Adina Pintilie

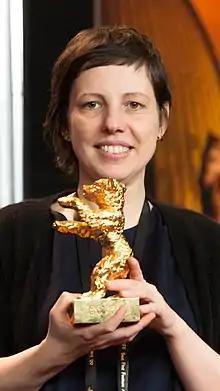
Adina Pintilie holding the Golden Bear during the 68th Berlin International Film Festival

Adina Pintilie (born 12 January 1980, with the birth name Adina-Elena Pintilie) is a Romanian film director and screenwriter. She is known for her raw material work. Her decade-long creative multi-platform study on intimacy, current body politics, and the aesthetics of extended moving image creation encompasses performance, cinema, and virtual reality, and is supported by long-term partnerships and cross-disciplinary research. Her feature length debut film "Touch Me Not" was awarded the Golden Bear at the 68th Berlin International Film Festival as well as the GFWW Award for Best First Feature at the Berlinale 2018 and nominated at the European Film Award the same year. She also co-founded MANEKINO FILM, an independent production company based in Bucharest.